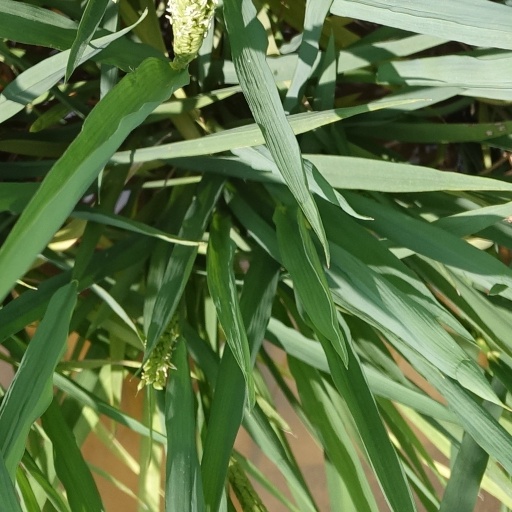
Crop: rice